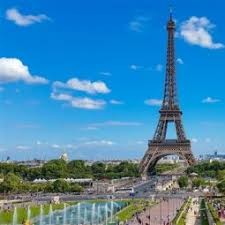
Landmark: Eiffel Tower